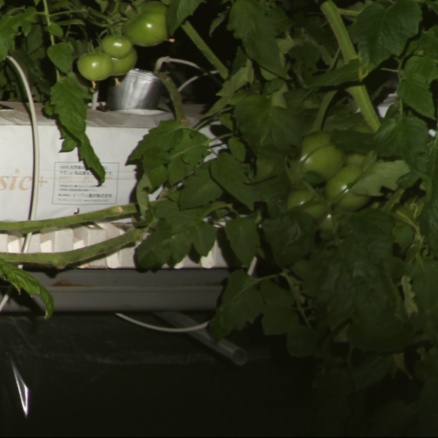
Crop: tomato